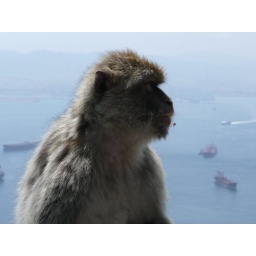
The tailless monkeys of Gibraltar are much cuter in the warning signs than they are in person